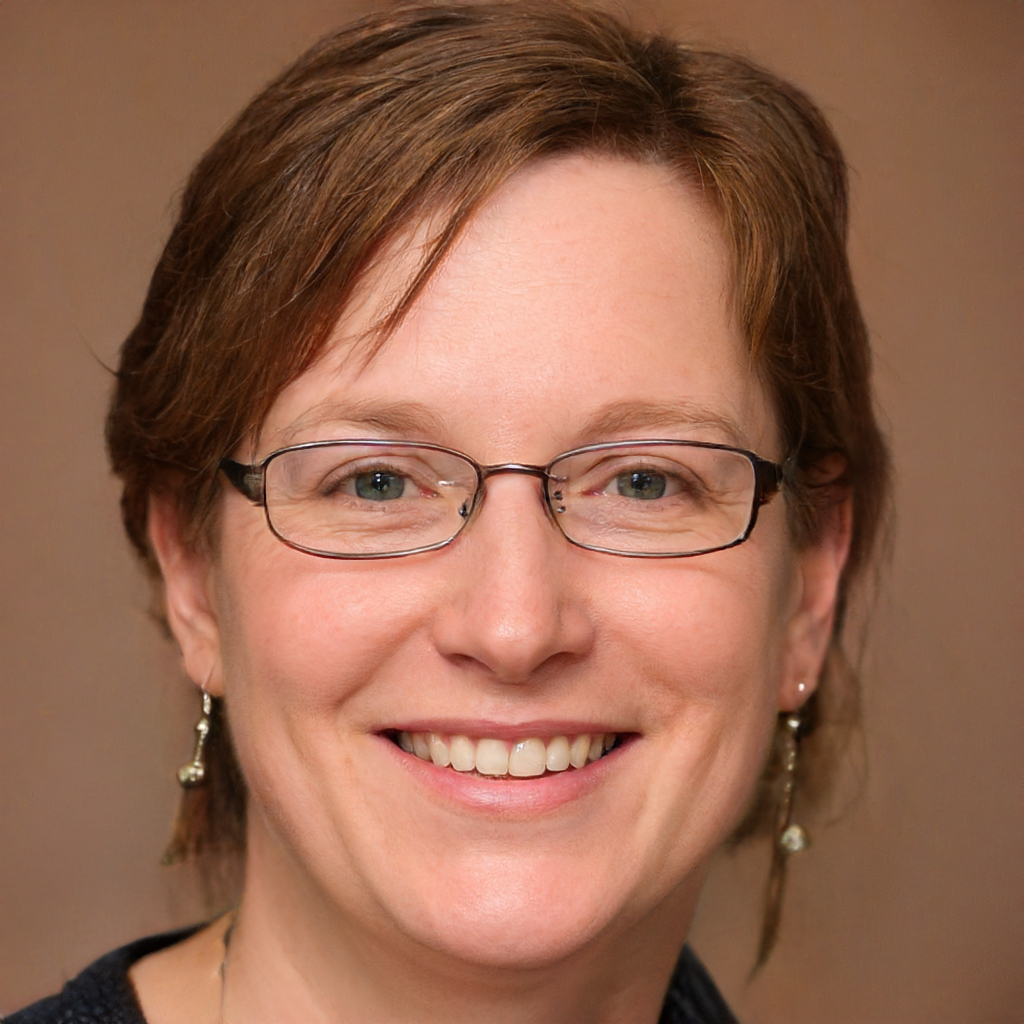
Label: Colored